Eden Park

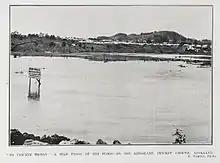
The flooding of Eden Park in 1907

The land where Eden Park stands was originally swampland, fed by lava caverns created by Maungawhau / Mount Eden and Mount Albert over 30,000 years ago. Tāmaki Māori used the swamp to collect food and materials. In 1845, the area was purchased by Cornish farmer John Walters. Eden Park has been a sports ground since 1900. The park began as a cricket ground in 1903, and was due to the vision of one Harry Ryan, a cricket enthusiast who approached landowner John Walters to lease part of his land as a sports field. In the book "Eden Park: A History", the authors write, "Certainly the rough paddock strewn with stones, studded with outcrops of rock and streaked with cowpats, falling away to a boggy trough that filled in a downpour and remained flooded throughout the winter, looked better suited to frog-hunting or duck-shooting than cricket, let alone rugby. Ryan knew or at least imagined better." Much early work on the cricket ground was needed, including clearing the stone walls that had been used to divide farmland, and ongoing drainage issues.